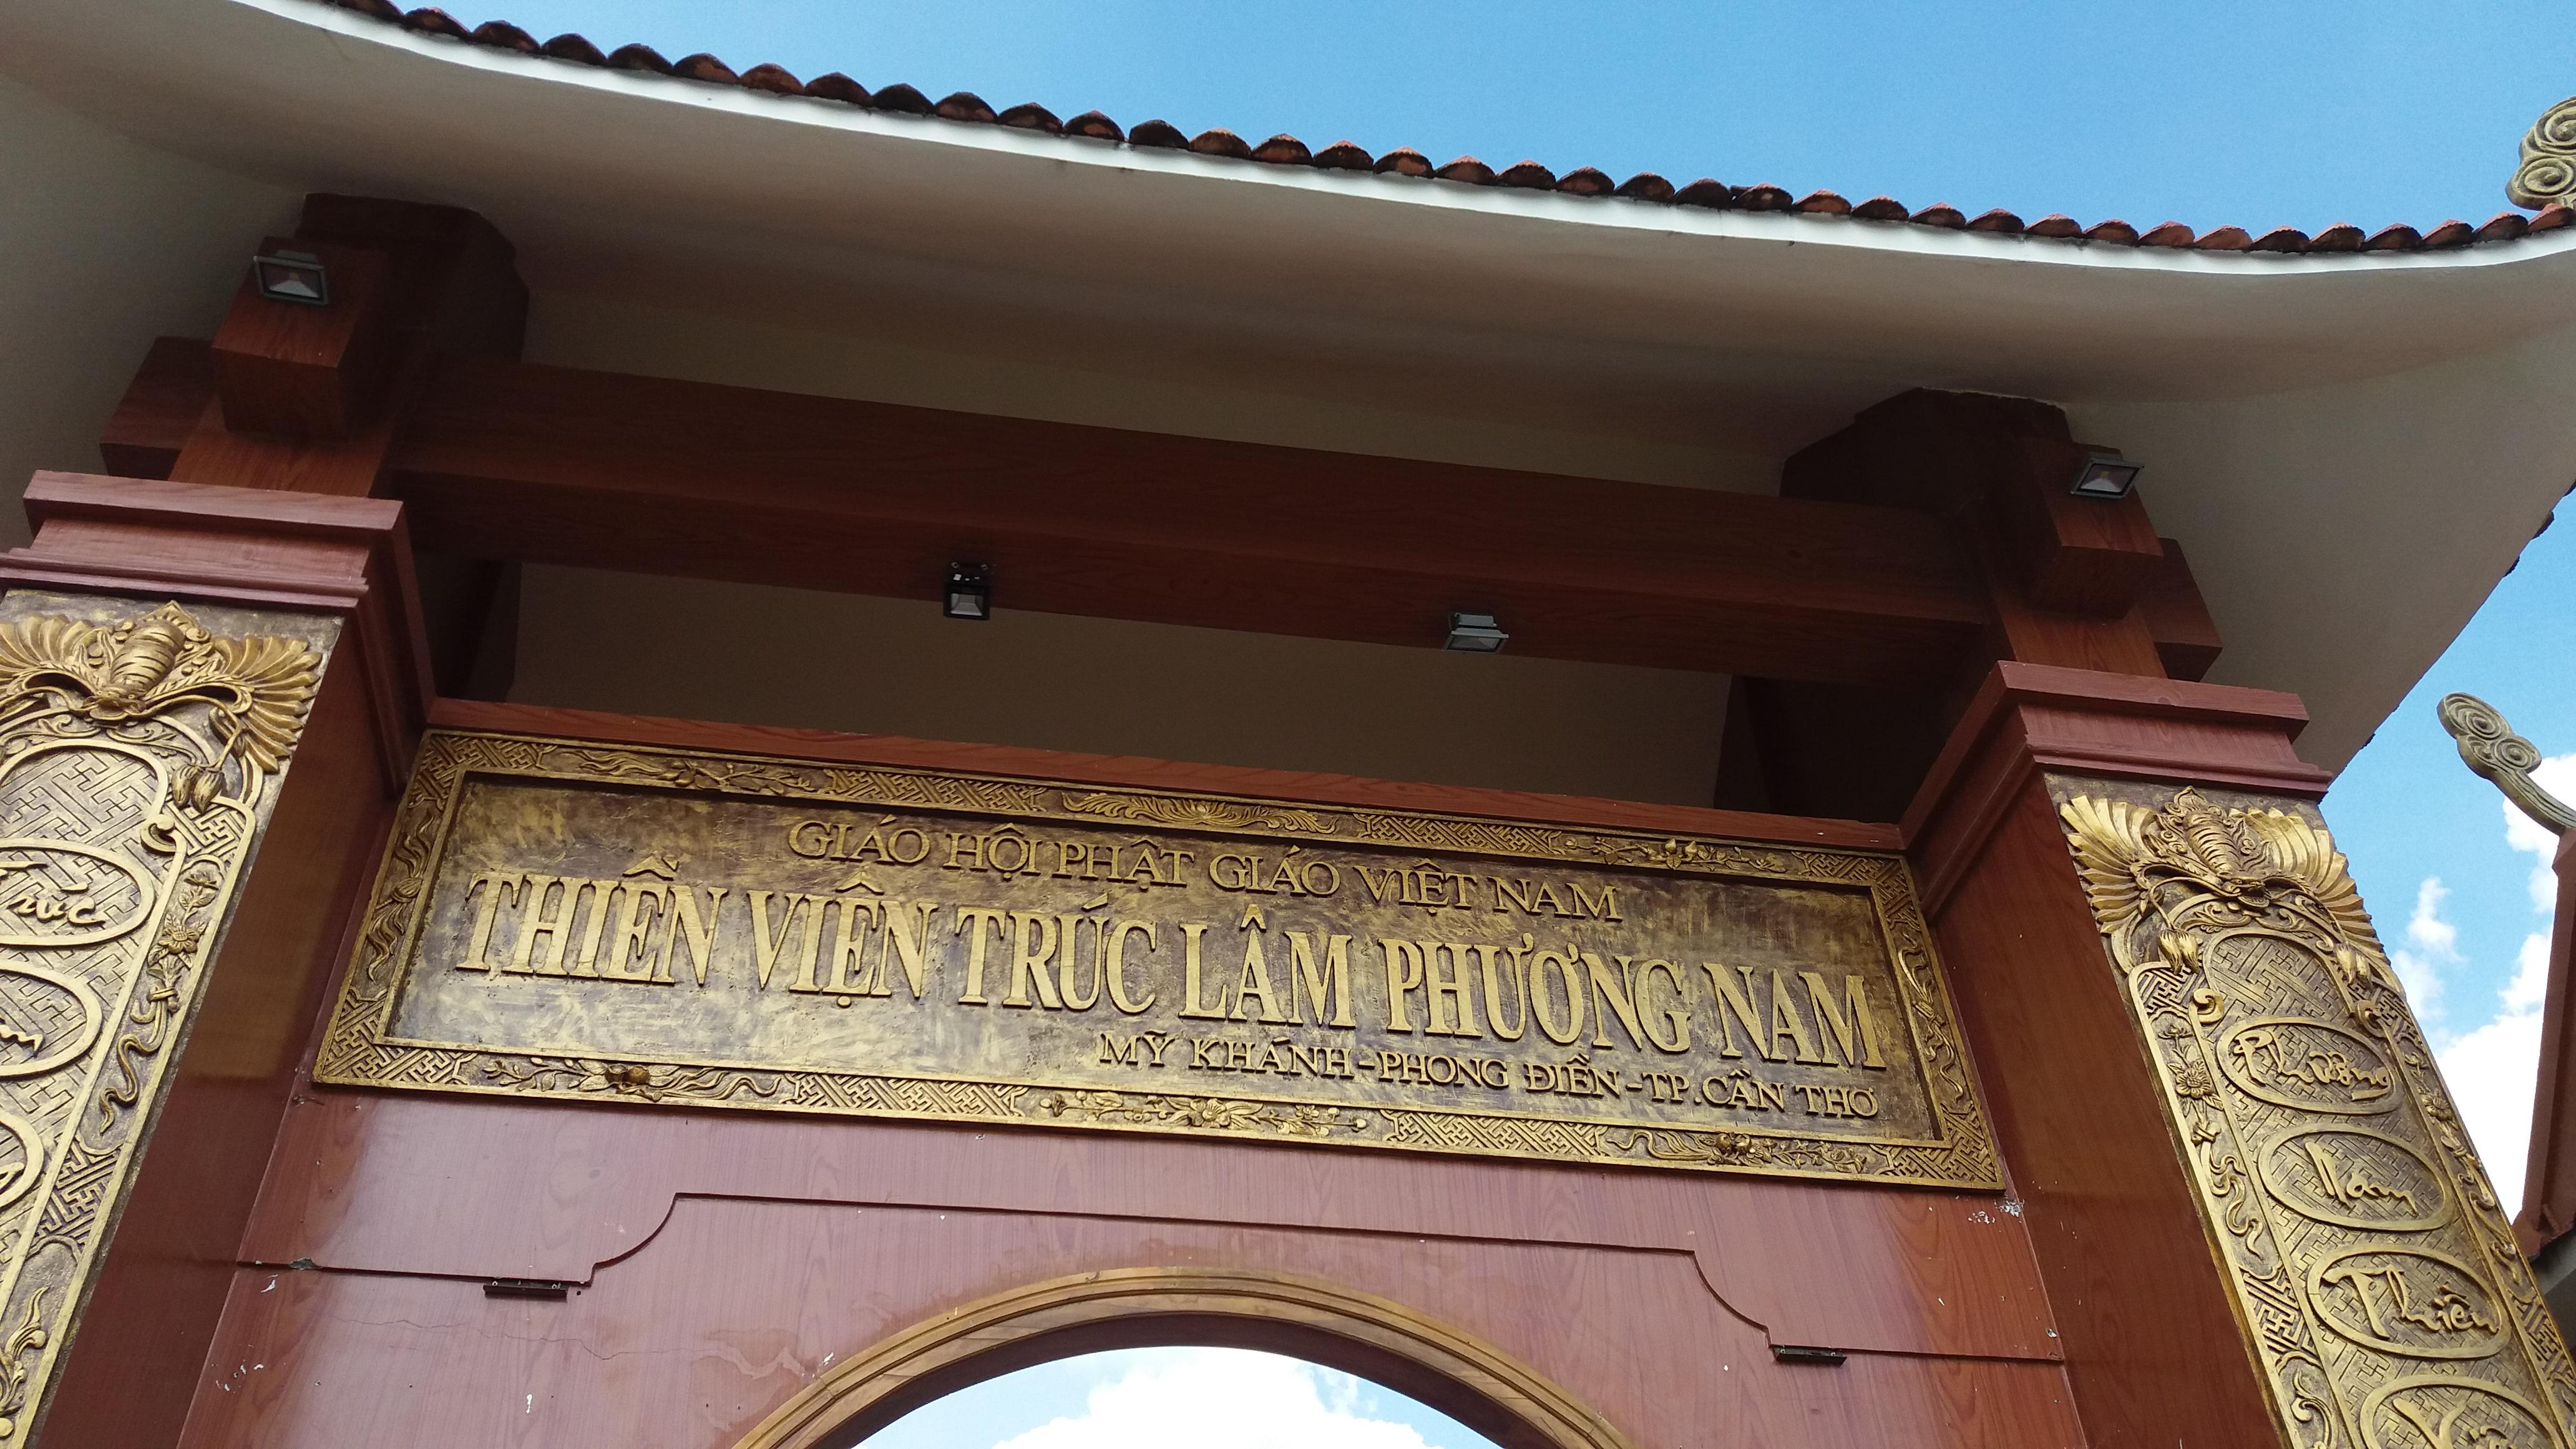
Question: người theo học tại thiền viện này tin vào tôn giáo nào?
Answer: người theo học tại thiền viện này tin vào tôn giáo phật giáo